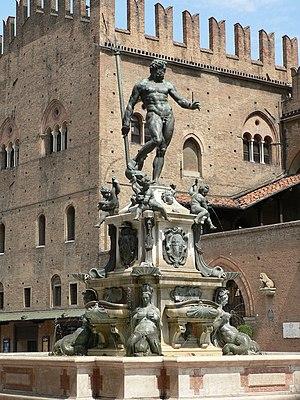
Bologne (Italie), La Fontaine de Neptune par Jean de Boulogne. Italiano: La Fontana del Nettuno a Bologna, opera del Giambologna, in Piazza Maggiore.
Jean Bologne, est un sculpteur maniériste d'origine flamande né à Douai Flandre romane en 1529 et mort à Florence le 14 août 1608.